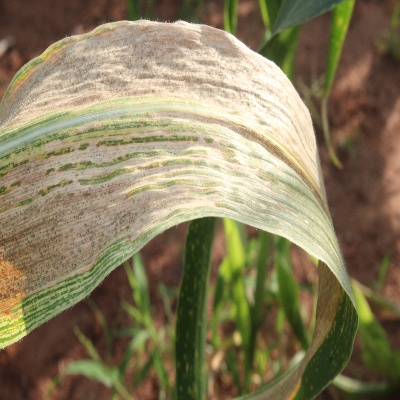
Crop: Maize
Condition: leaf blight